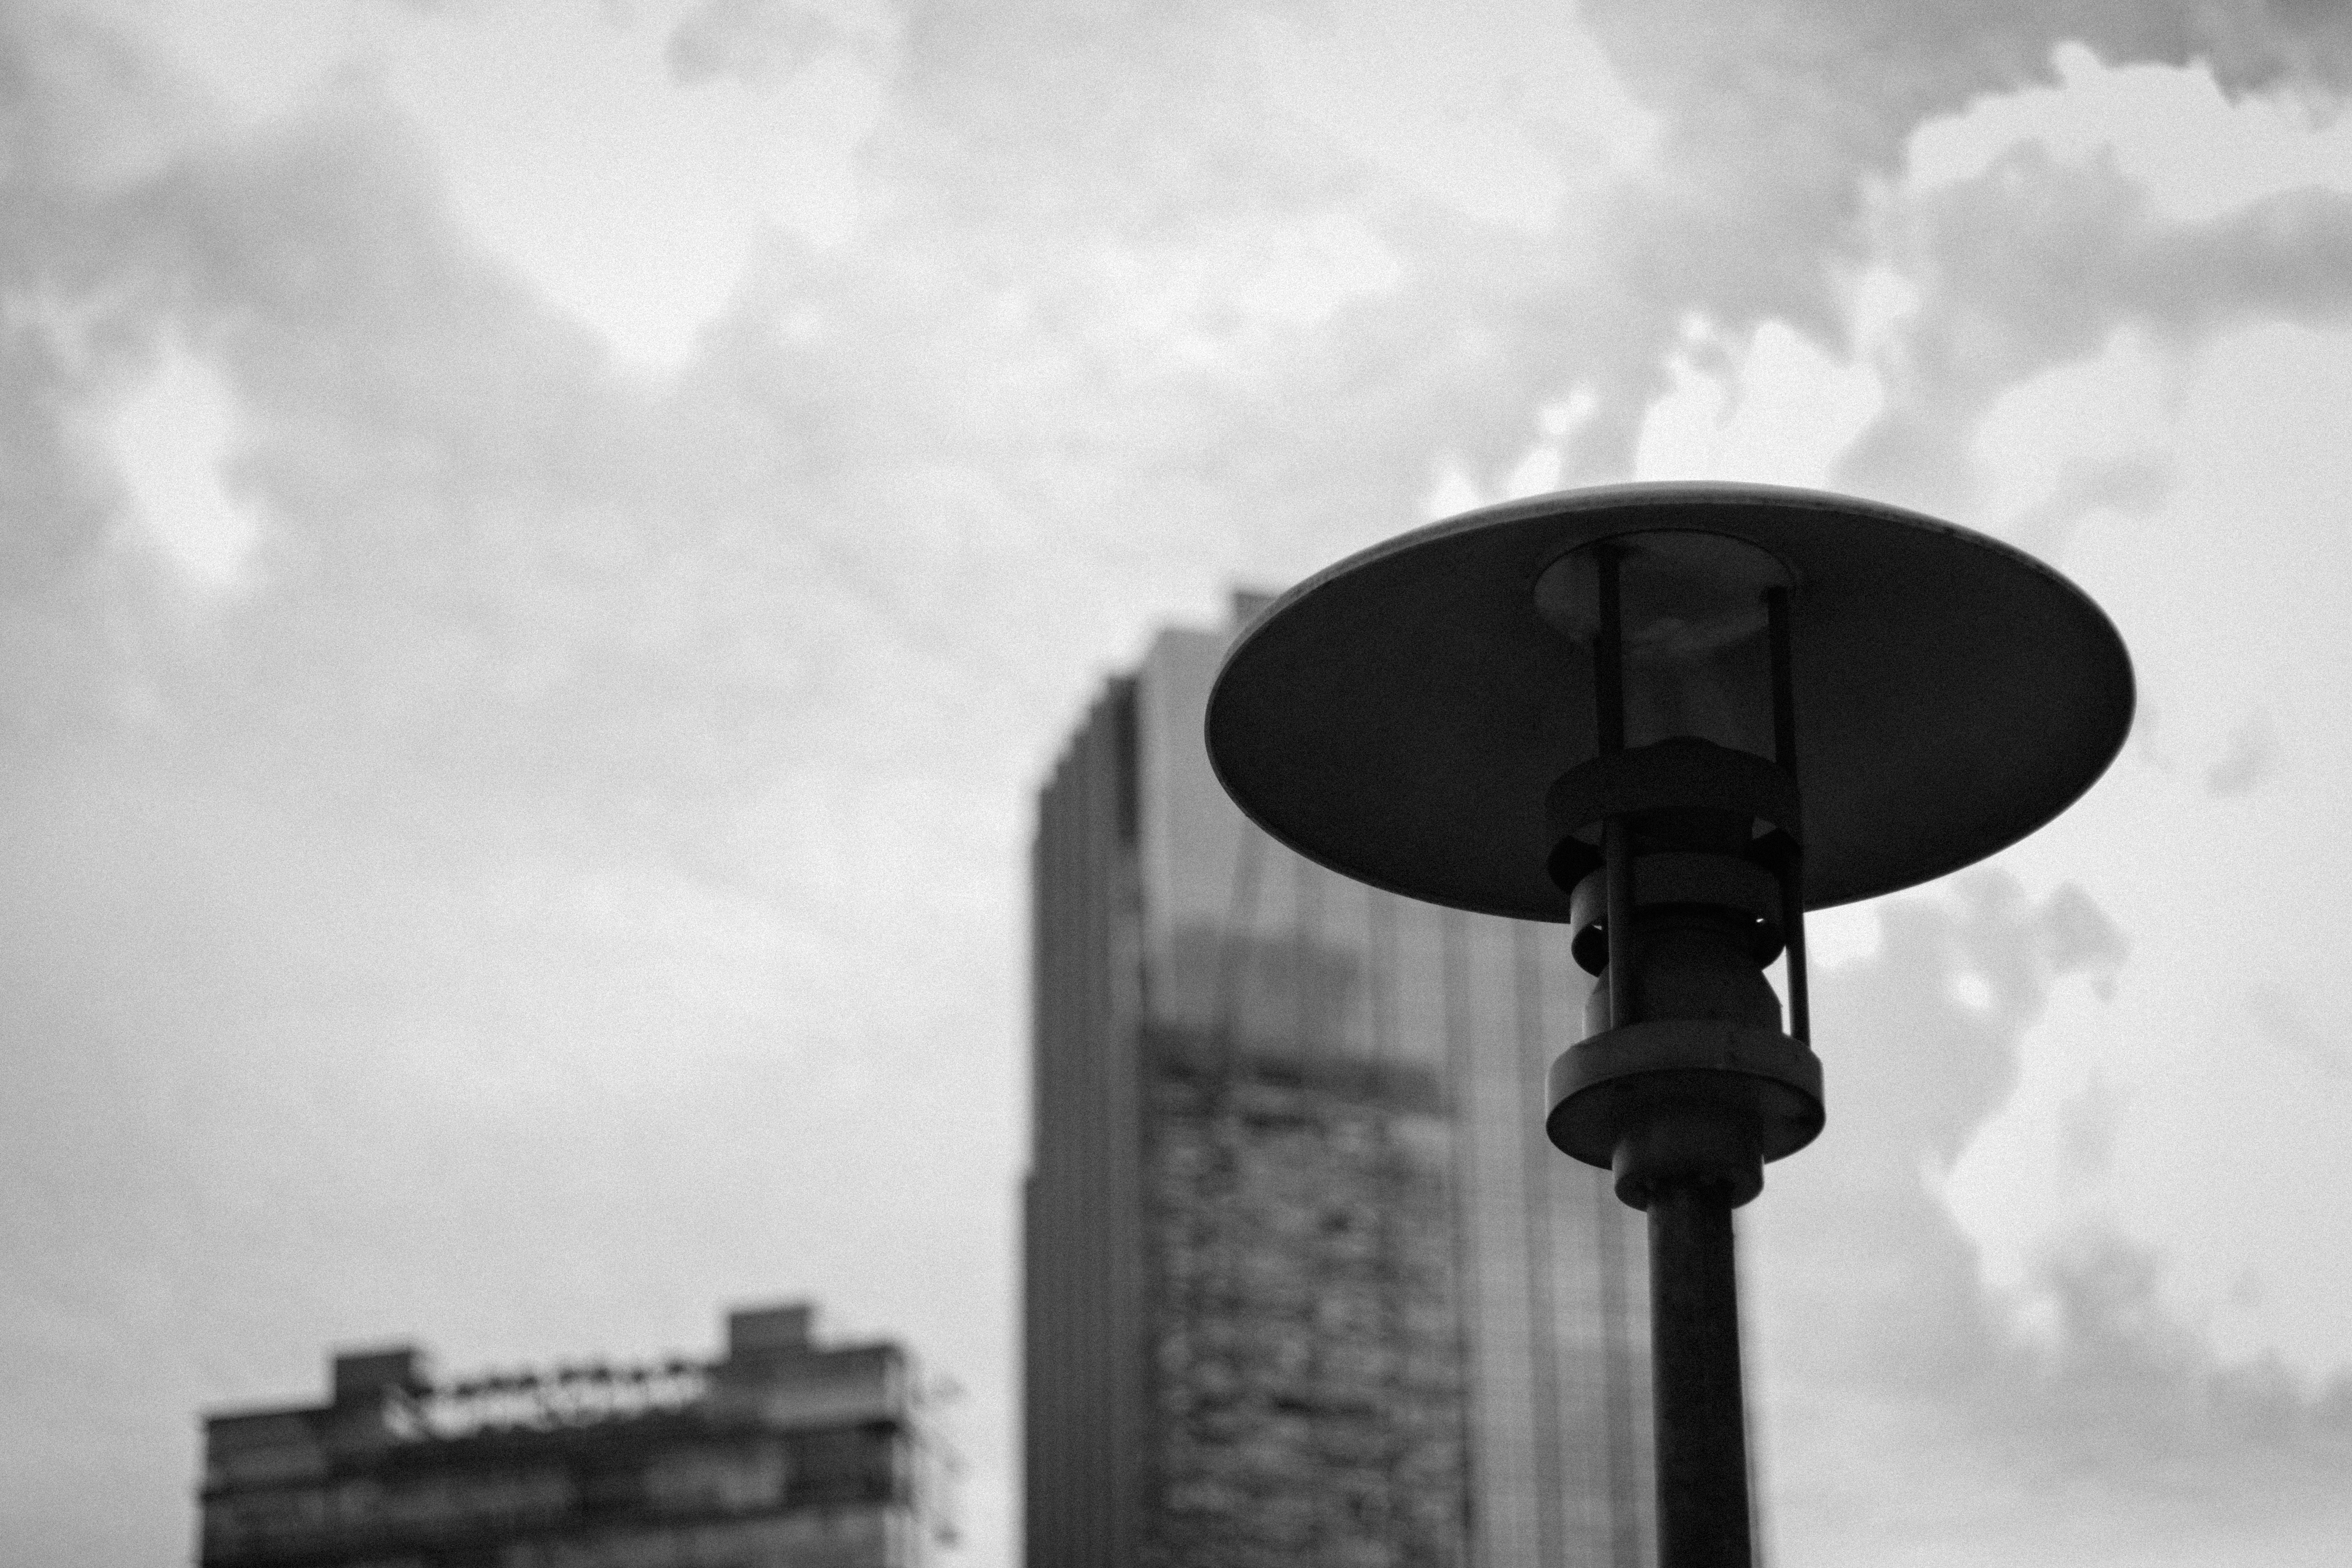
light, cloud, black and white, sky, white, tower, darkness, street light, black, monochrome, lighting, light fixture, monochrome photography